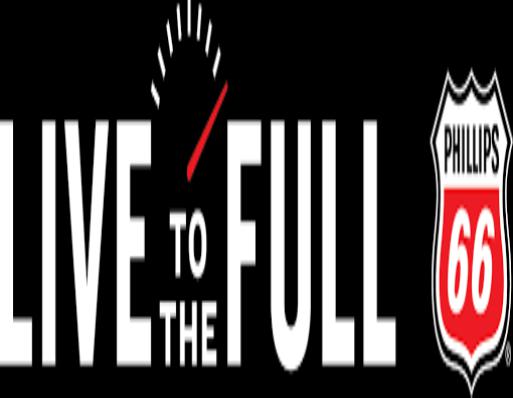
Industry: Transportation